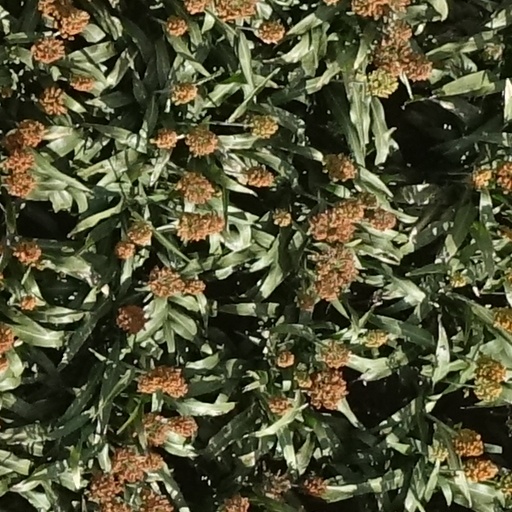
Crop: sorghum